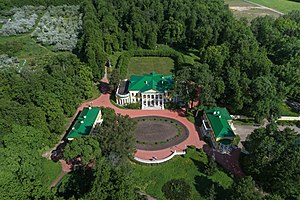
Gorki Leninskije / Galleri
Gorki Leninskije, er en by med 4.120 Pr. 2016 indbyggere i Leninskij rajon i Moskva oblast i Rusland. Landsbyen ligger 10 kilometer syd for Moskvas bygrænsen og MKAD.